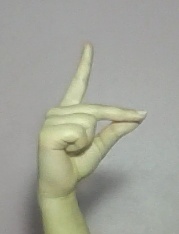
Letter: ta